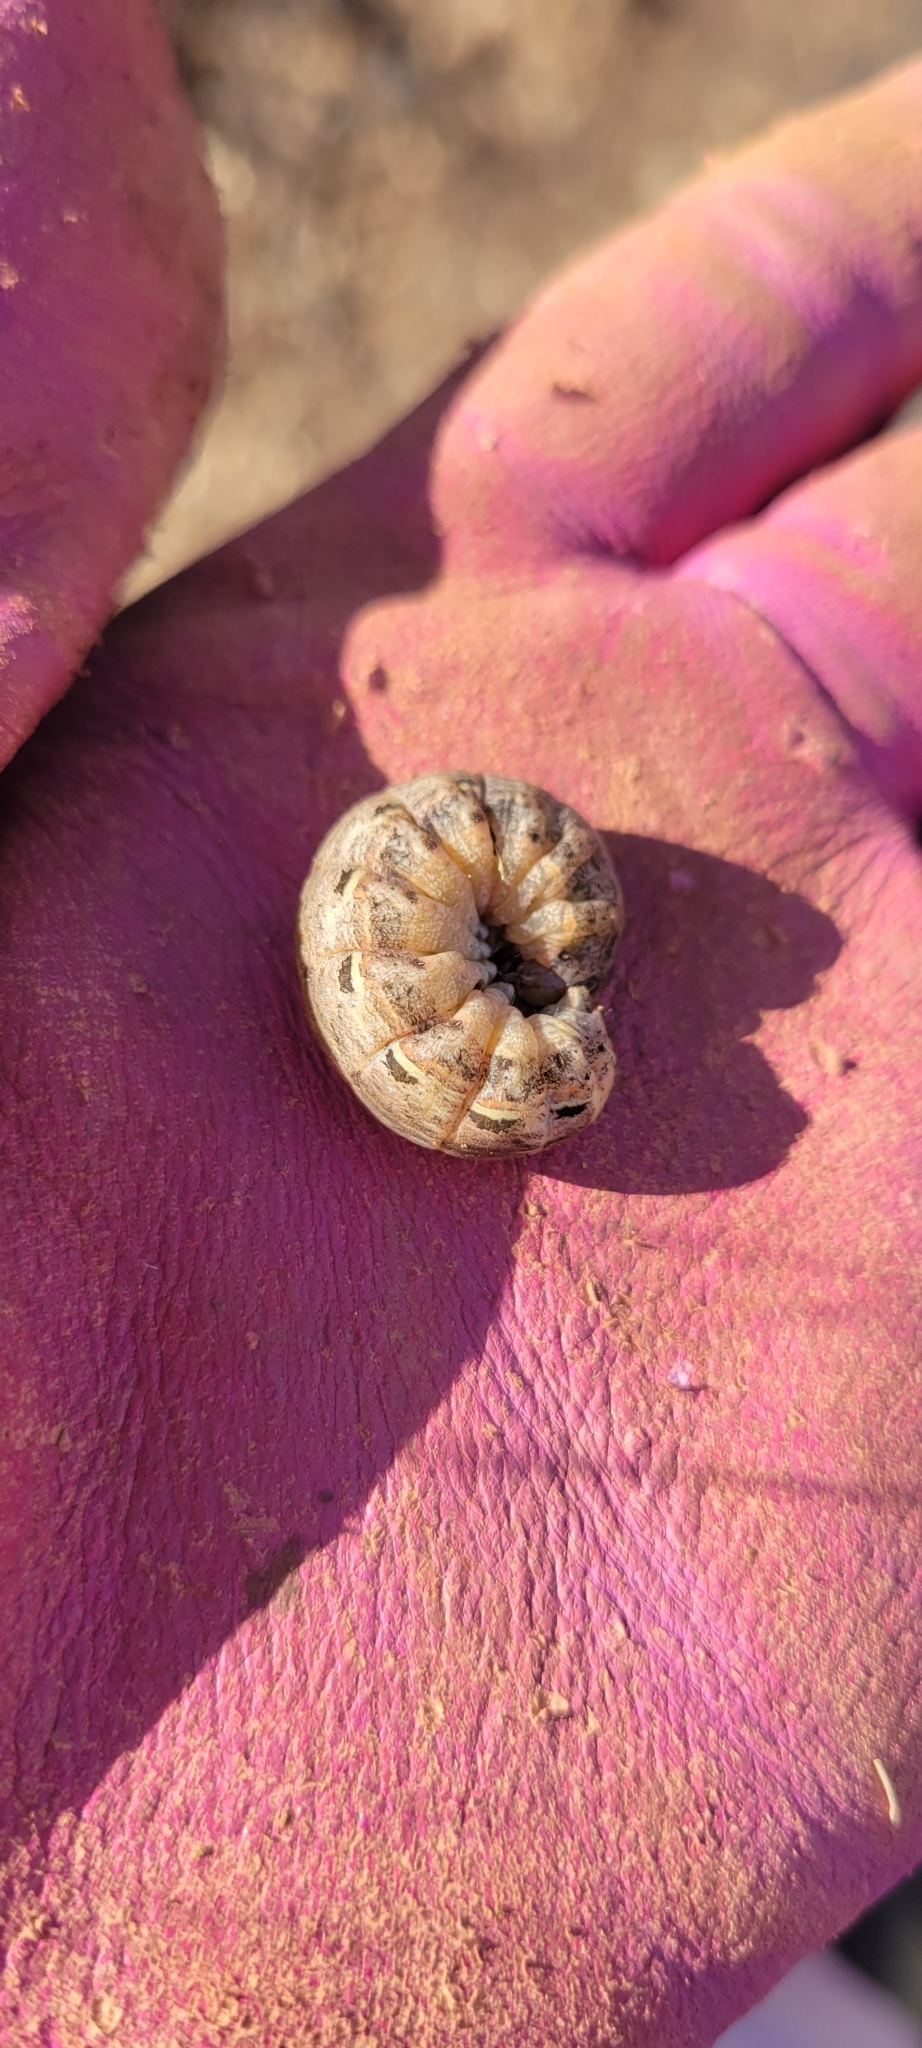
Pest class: cutworms